Carlos Fitzcarrald

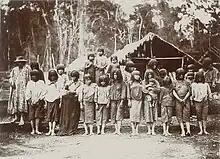
Piro natives near a tributary of the Pachitea River. This photograph was taken by Charles Kroehle in 1888.

An important indigenous figure who was a part of Fitzcarrald's network was an Asháninka chief named Venancio Amaringo Campa. Amaringo began working with Fitzcarrald as early as 1893. Amaringo provided labor for this network by enslaving other native groups, which were then added into the rubber-extracting workforce. Slave raids from the Unini River were organized and were primarily focused in the Gran Pajonal area. Amaringo also organized punitive expeditions against other entrepreneurs with whom Fitzcarrald had disagreements. Fitzcarrald also had alliances with other Asháninka chiefs, who would capture and trade slaves. The rubber firms would advance supplies to Asháninka groups that had agreed to extract rubber; in this way, many natives became indebted to the firms. The Asháninka who did not agree to collect rubber were targets of "correrias" (slave raids). Killing of indigenous men and enslavement of the women and children was common practice during these raids. Some of the indigenous groups exploited by Fitzcarrald include Asháninka, Piro, and Harakmbut natives.